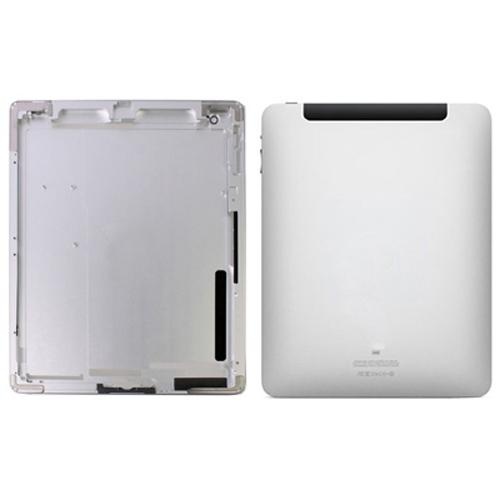
Ipad 3 Back Cover Replacement - 64Gb 4G Version
Brand: iDropship
Delivery Timeline: This product is getting shipped from outside Australia. We estimate delivery within 8-12 working days across Australia, excluding weekends and public holidays. Please note that this timeframe is subject to change due to unforeseen circumstances. Package Includes: 1 x 64Gb 4G Version Replacement Back Cover For Ipad 3
Category: Electronics > Electronics Accessories > Computer Components > Tablet Computer Parts > Tablet Computer Housings & Trim